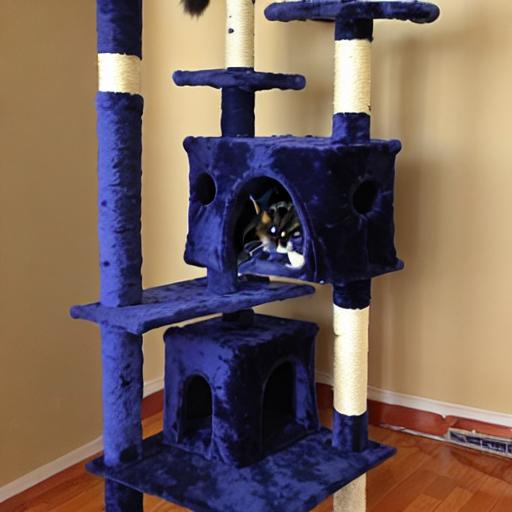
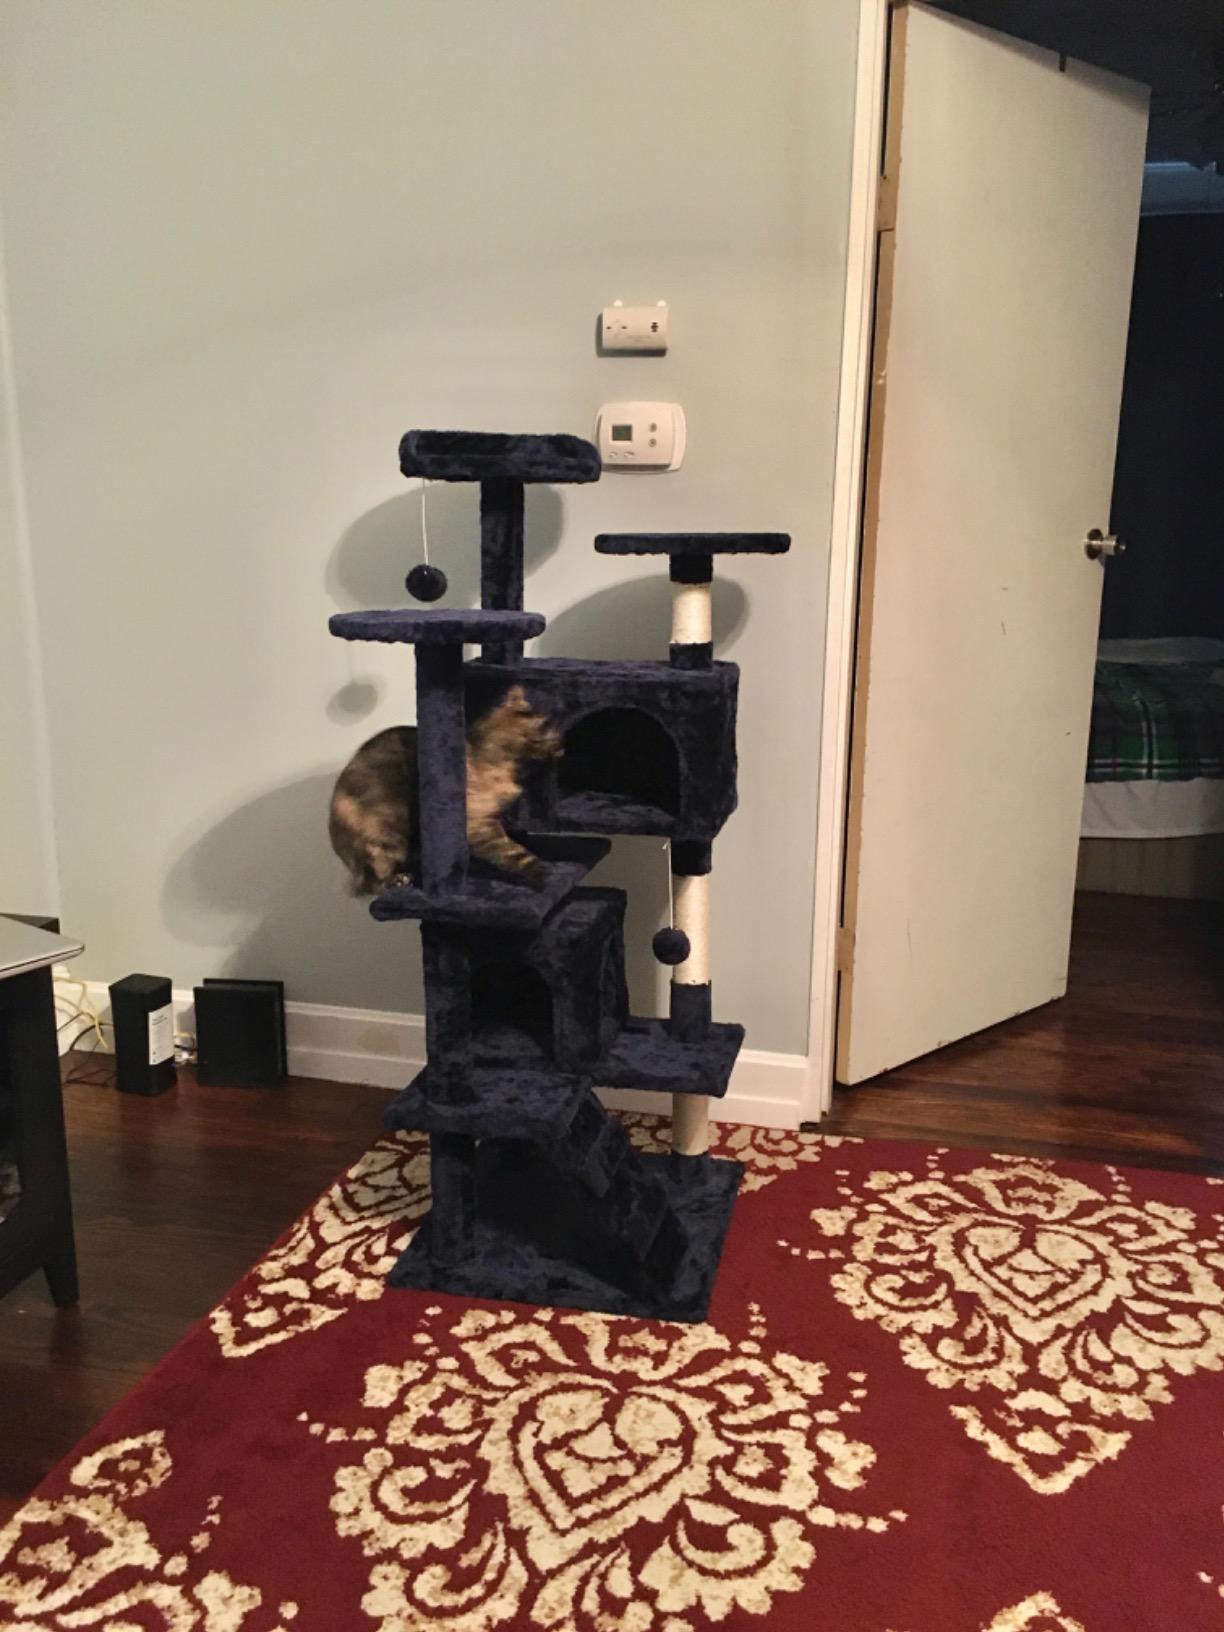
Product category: items_cat tree
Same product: no